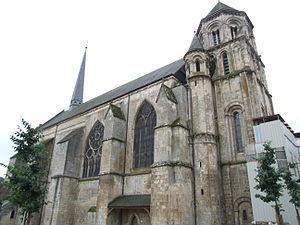
Église Sainte-Radegonde, Poitiers, Poitou-Charentes, FRANCE
L'église Sainte-Radegonde est une église de style roman et de gothique angevin à Poitiers, dans le département français de la Vienne. Construite à l'origine au VIᵉ siècle sous le nom de Sainte-Marie-hors-les-murs par Sainte Radegonde de Poitiers, dont elle abrite la sépulture, reconstruite au XIᵉ siècle, c'est un lieu de pèlerinage et l'une des principales églises de la région.